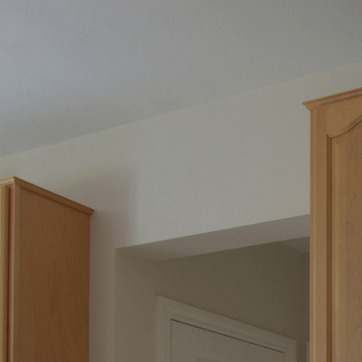
Material: painted